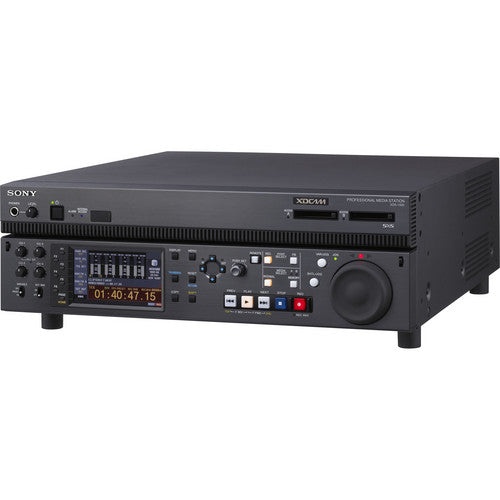
Sony XDS1000 Professional Media Station
1 TB Hard Disk Drive Internal Storage 30 Hours Of Recording with 50 Mbps Clips HD422 50 Mbps Recording Supports 50 GB Optical Disc for Backup
Brand: Sony
Category: Electronics > Video > Video Players & Recorders > DVD & Blu-ray Recorders